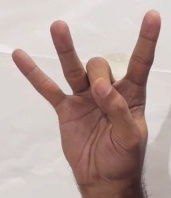
ASL sign: 8